Richard William Scott

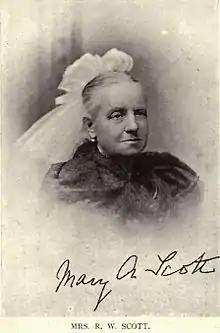
Mrs Mary A Scott by William James Topley

Richard William Scott was married in Philadelphia, Pa., November 8, 1853, to Mary Heron, the daughter of John Heron and Frances, his wife. She was born and educated in Dublin, Ireland. The couple had two sons William L. Scott, Local Master in Chancery, and D Arcy Scott, Barrister,